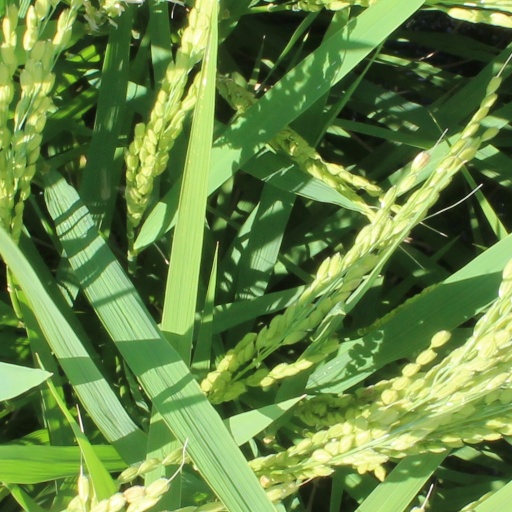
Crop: rice